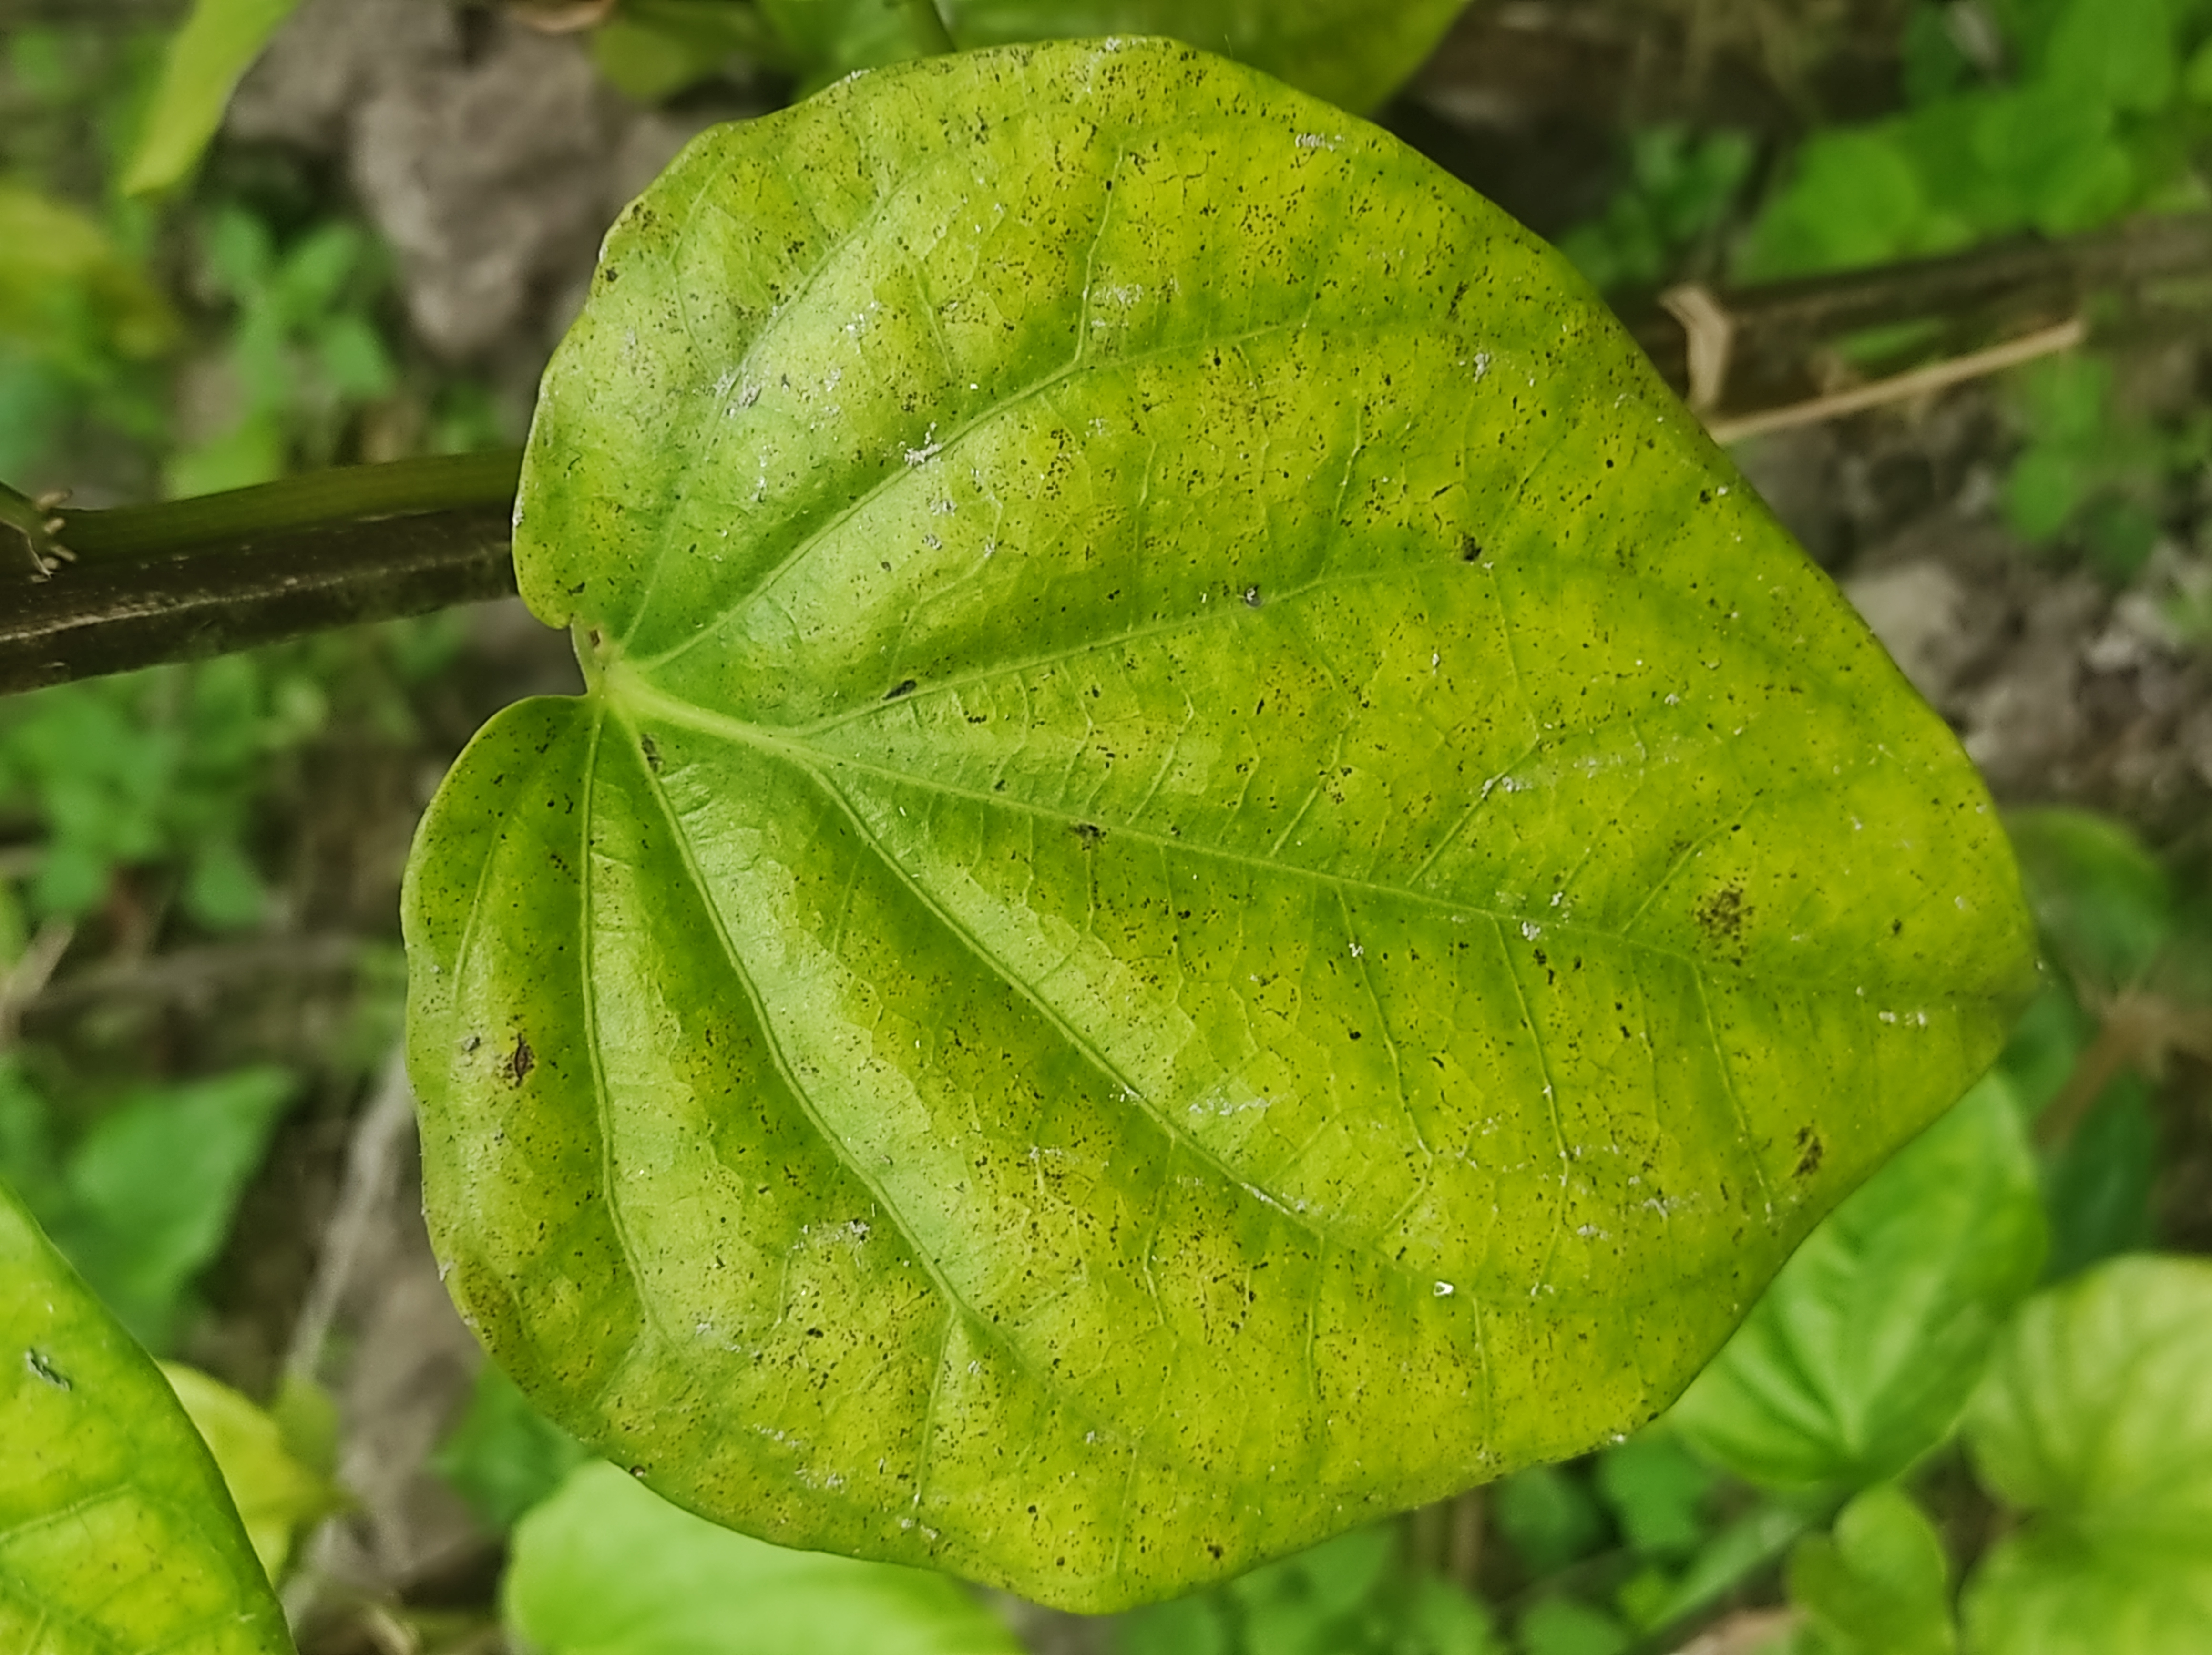
Label: Fungal_Brown_Spot_Disease